Philadelphia Flyers

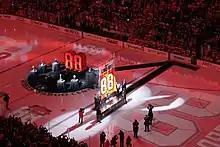
Raising of the no. 88 banner in honor of Eric Lindros

The Flyers debuted a short-lived skating mascot named "Slapshot" in 1976 but dropped the character by the next season. Slapshot was the first mascot in Flyers' team history before Gritty, although the team did occasionally employ the services of "Phlex", the then-mascot of the team's minor-league affiliate Philadelphia Phantoms (1996–2009), who became the Adirondack Phantoms (2009–2014) and are now re-branded the Lehigh Valley Phantoms, playing in the PPL Center in Allentown, Pennsylvania.